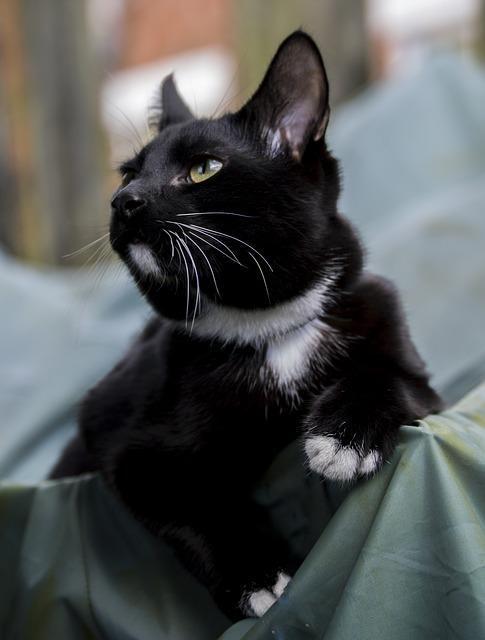
cat